Houses of the Blooded

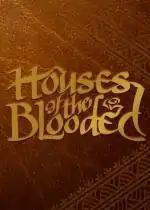

Houses of the Blooded is a roleplaying game designed by John Wick released in July 2008. Its author has described it as the "anti-Dungeons & Dragons roleplaying game," emphasising elements of the fantasy genre that D&D overlooks. Taking a more swords and sorcery approach (rather than "generic fantasy"), the game focuses on romance, intrigue, courtly dangers, and domain management.